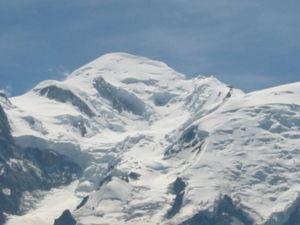
Sommet du Mont-Blanc depuis le Brévent, 2006.